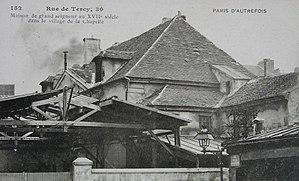
Paris, rue de Torcy rue de la Louisiane
La rue de la Louisiane est une voie du 18ᵉ arrondissement de Paris, en France.